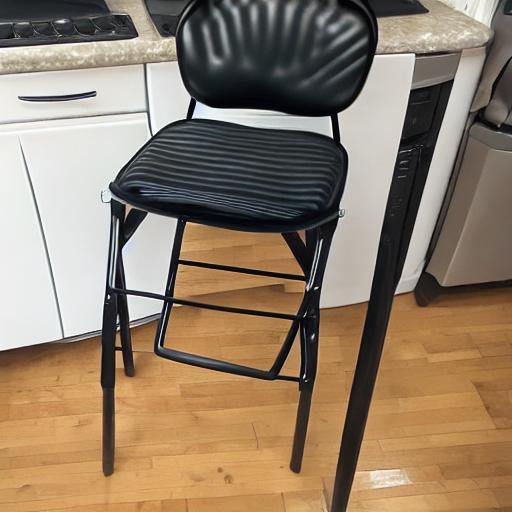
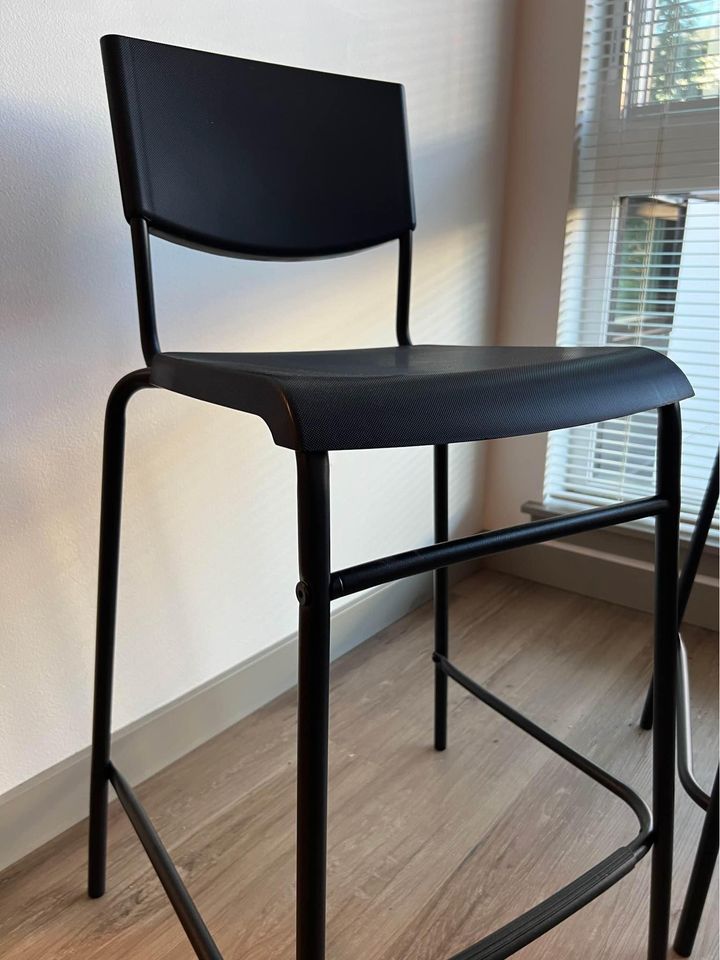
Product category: stool
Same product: no